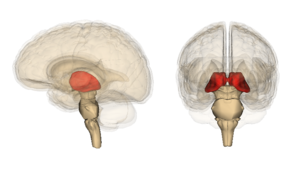
Le thalamus est une structure anatomique paire de substance grise cérébrale diencéphalique. Les deux thalami sont situés de part et d'autre du IIIᵉ ventricule dont ils constituent les parois latérales. Situé en position intermédiaire entre cortex et tronc cérébral, le thalamus a principalement une fonction de relais et d'intégration des afférences sensitives et sensorielles et des efférences motrices, ainsi que de régulation de la conscience, de la vigilance et du sommeil.